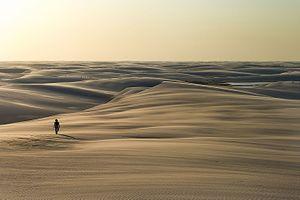
Le parc national des Lençóis Maranhenses est un parc national du Brésil situé au Maranhão.